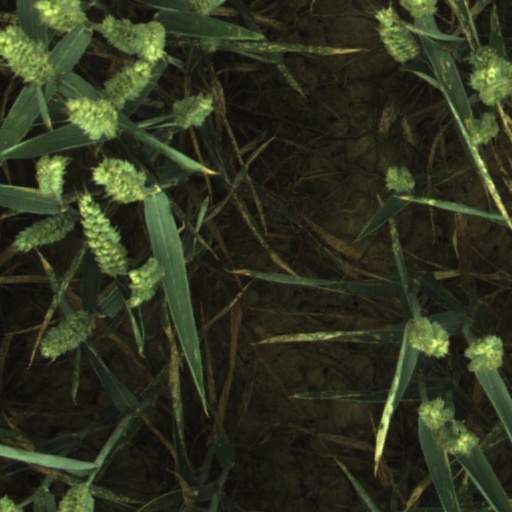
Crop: wheat